Beit Sahour

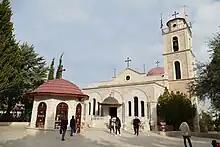
Shepherds' Fields, the new Greek Orthodox church

The town's economy is largely based on tourism and related industries, such as the manufacture of olive-wood carvings. Agriculture and work in Israel also play a significant role. The town had a prominent role in the Palestinian national "Bethlehem 2000" project, as extensive renovations of tourist sites, hotels and businesses, and historic sites were carried out prior to the millennium celebrations.